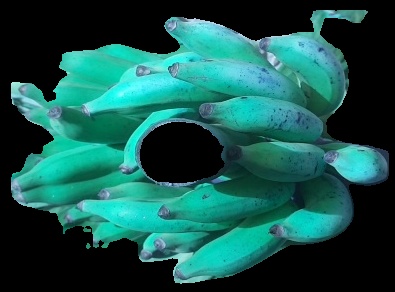
Variety: elakki-bale
Grade: grade3